Mocquard's Madagascar ground gecko

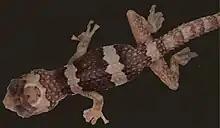
Juvenile specimen from Tolagnaro

The Mocquard's Madagascar ground gecko is a moderately-sized species which may attain a snout-to-vent length (SVL) of approximately . The triangular head is distinctly wider than the neck, and the ear opening is a vertical slit. Like its closest relatives, the dorsal surface of this species has enlarged keeled scales arranged in longitudinal rows. The tail has spiny tubercles, which in juveniles are arranged more regularly than in adults. The limbs are robust, with lamellae-lined toe pads that are wider than the rest of the digit.